Johann Philipp Reis

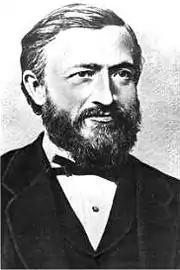
Johann Philipp Reis

Johann Philipp Reis (7 January 1834 – 14 January 1874) was a self-taught German scientist and inventor. In 1861, he constructed the first "make-and-break" telephone, today called the Reis telephone. It was the first device to transmit a voice via electronic signals and for that the first modern telephone. Reis also coined the term telephone.